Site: brandenburg
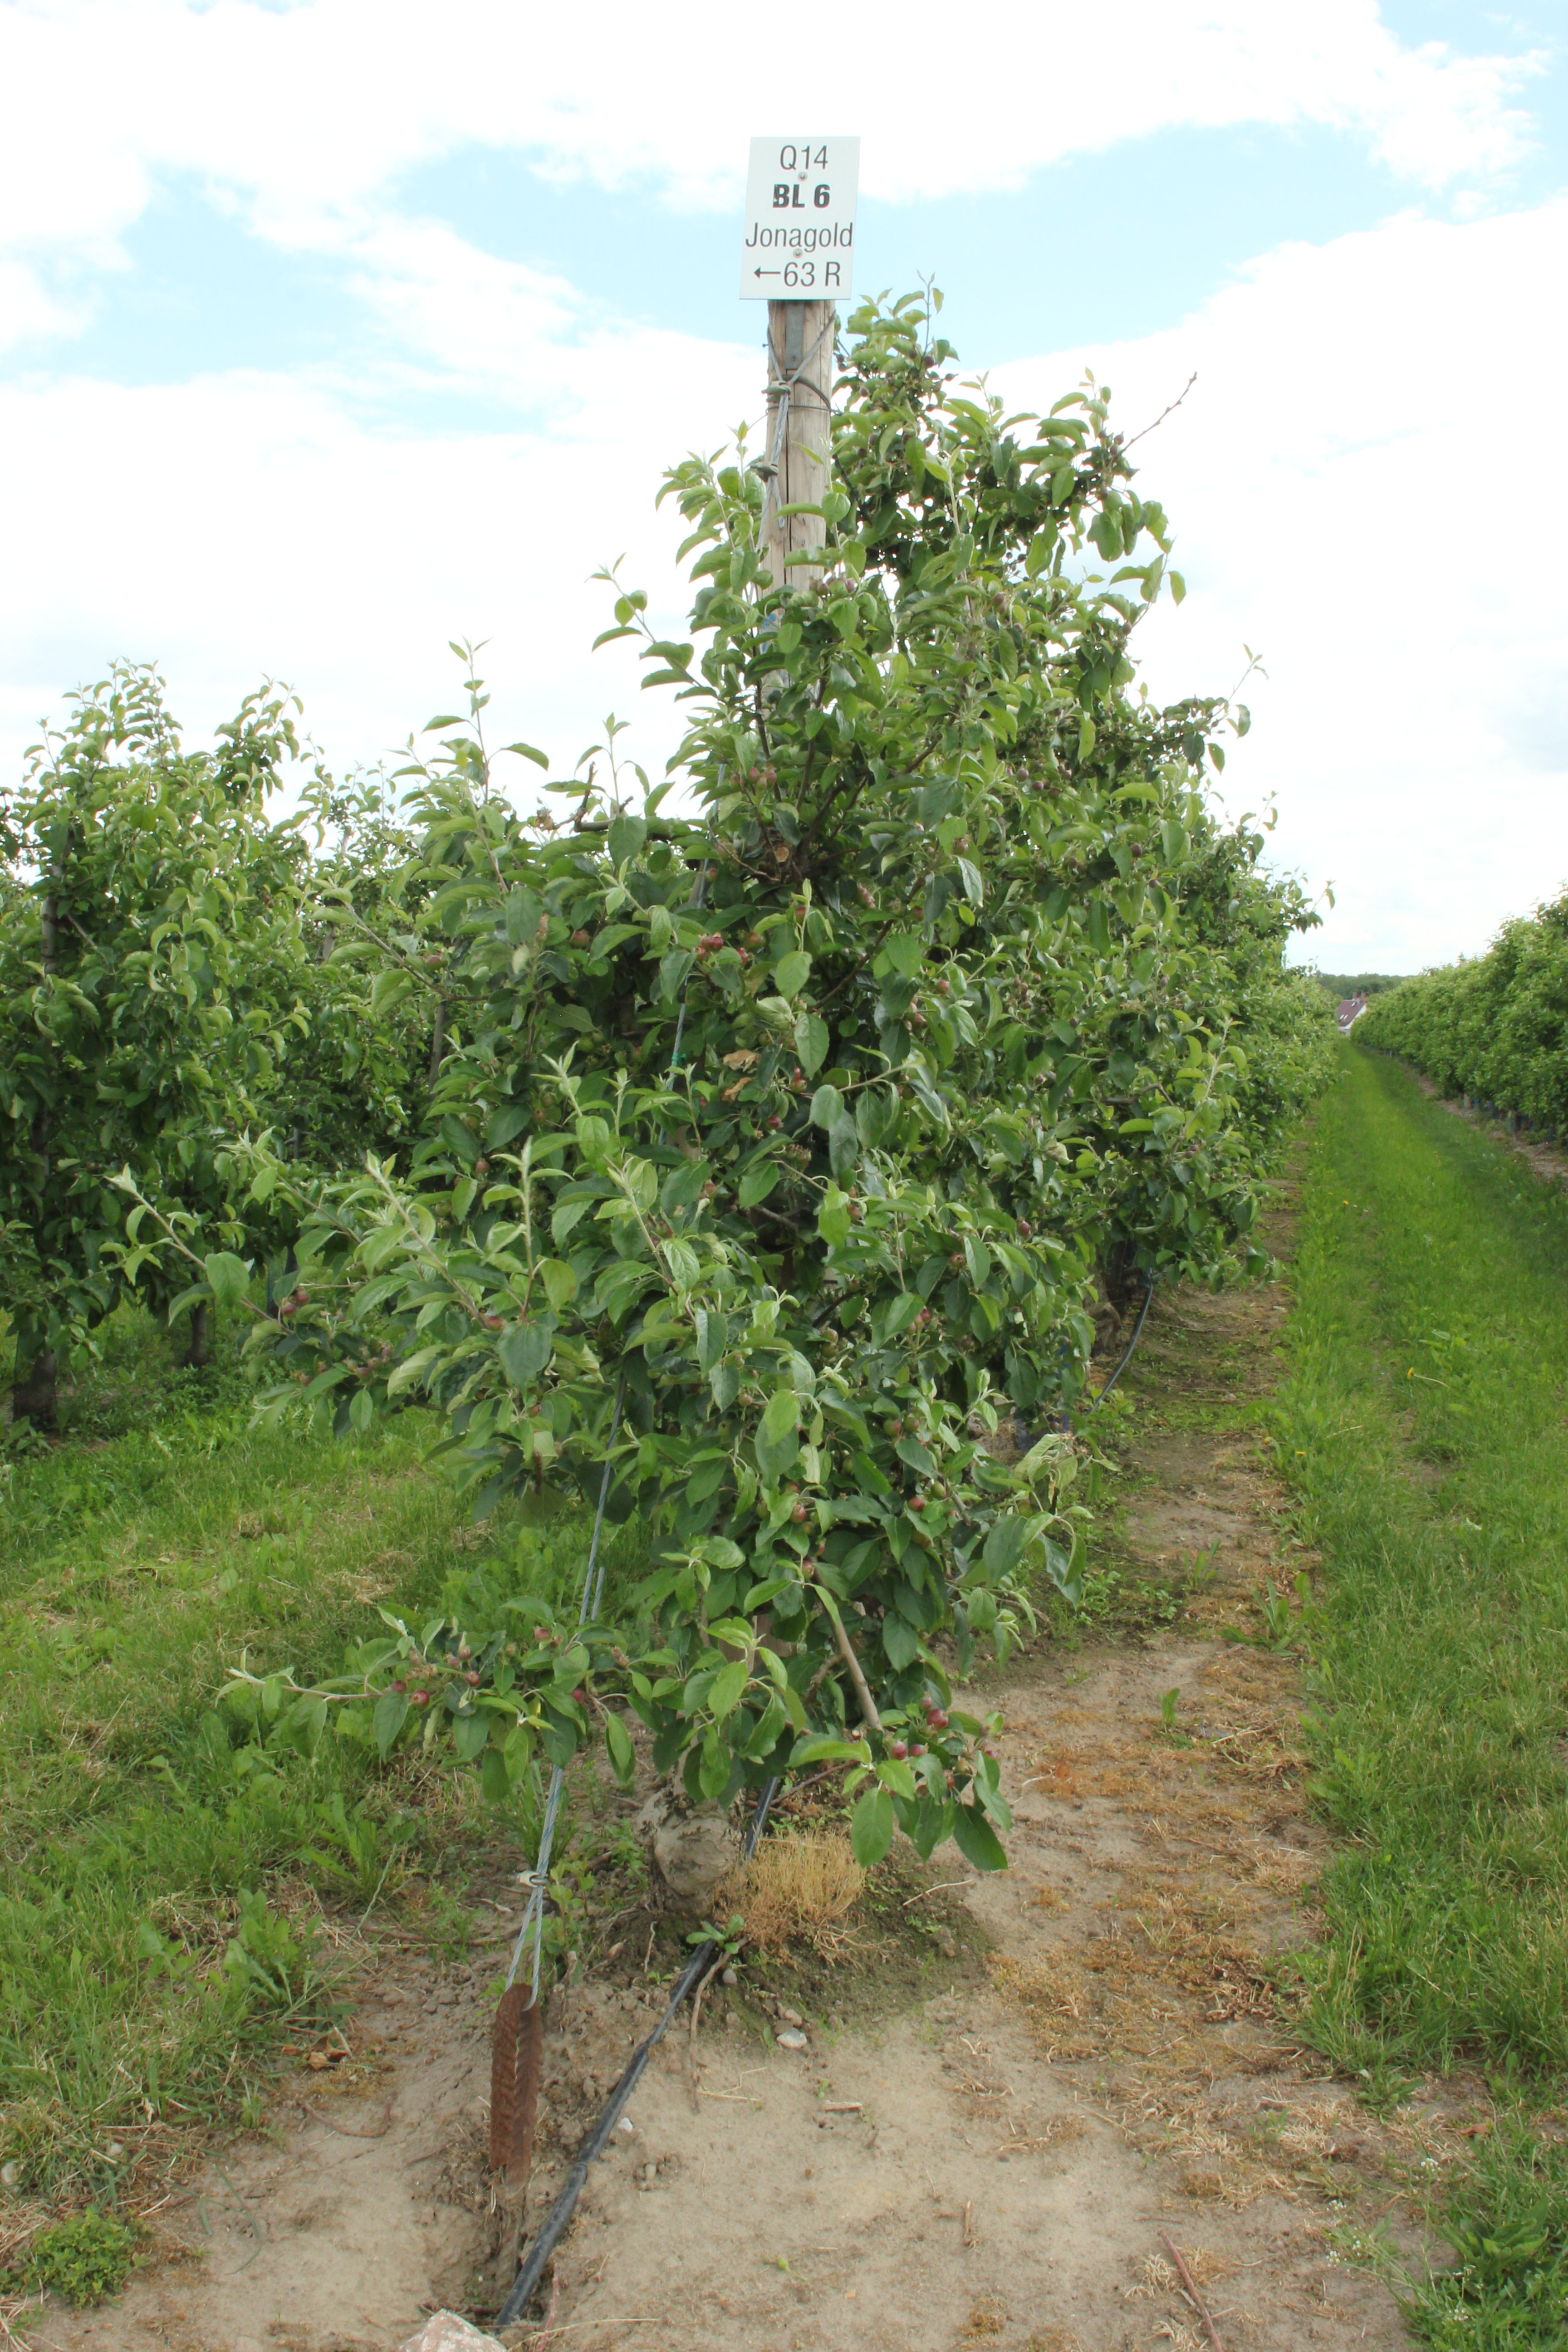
Growth stage (BBCH 72): Development of fruit